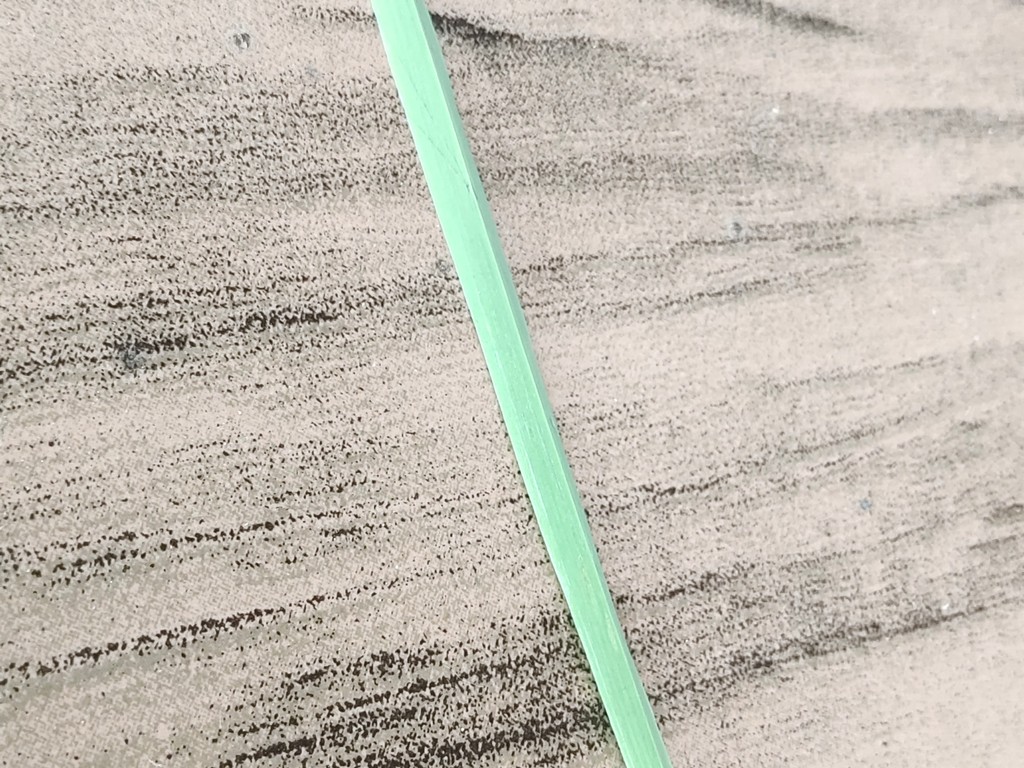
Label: Healthy